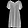
Label: Shirt